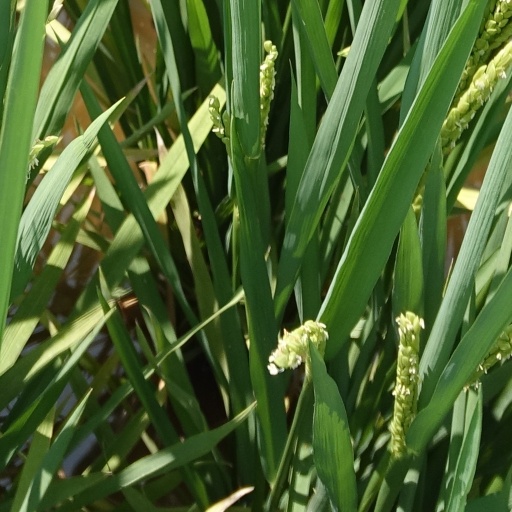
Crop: rice